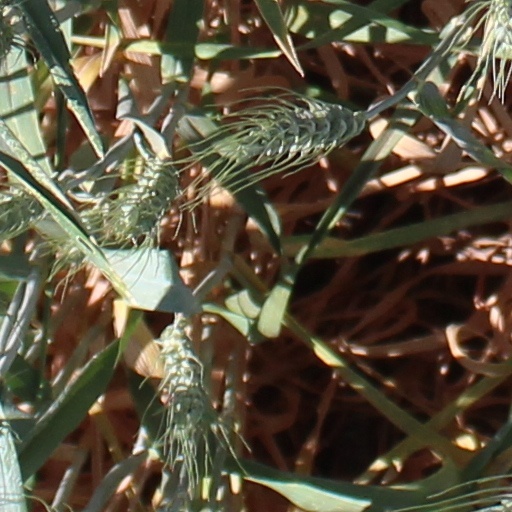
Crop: wheat